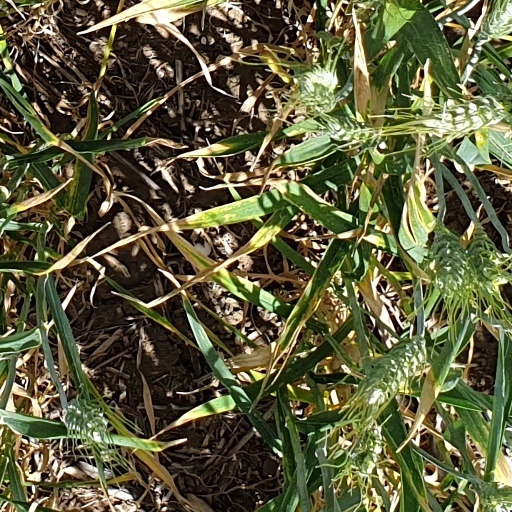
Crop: wheat